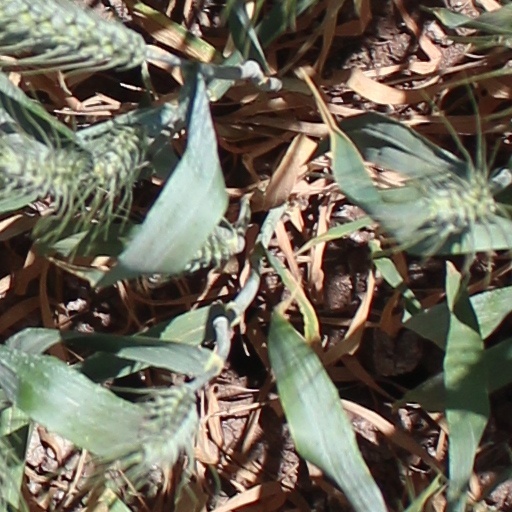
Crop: wheat